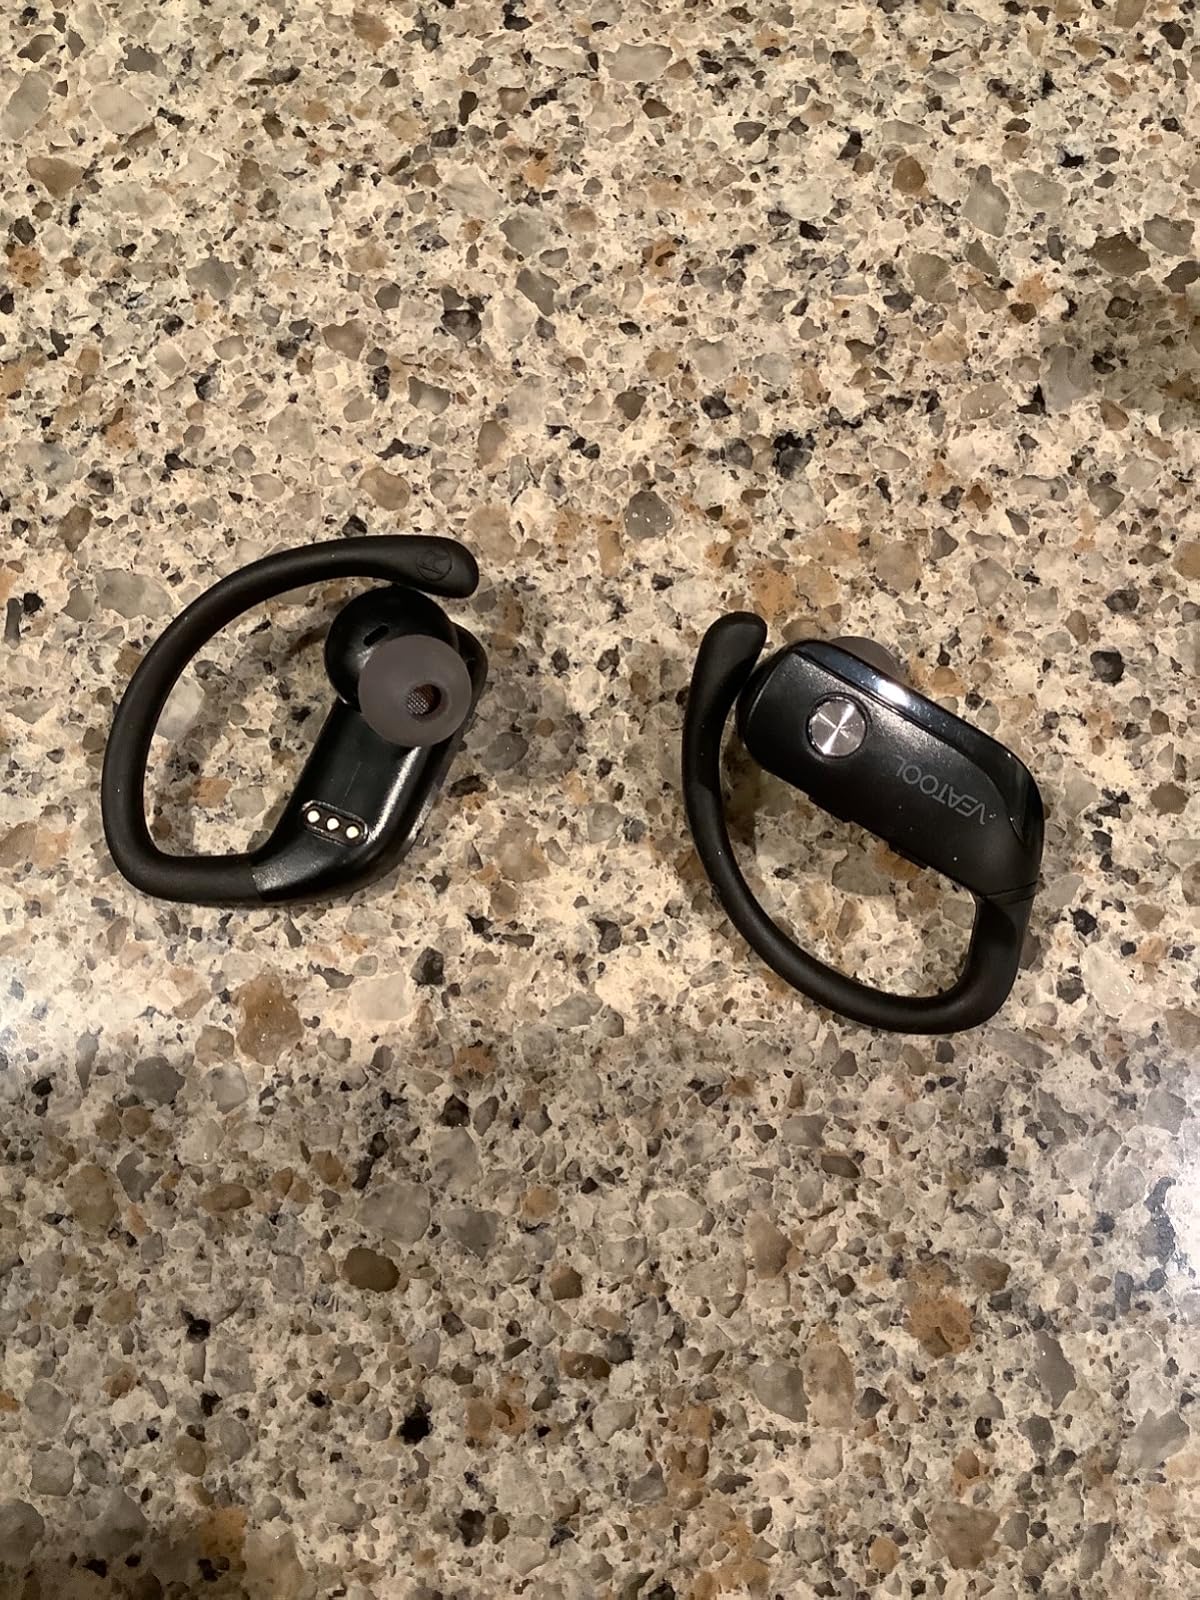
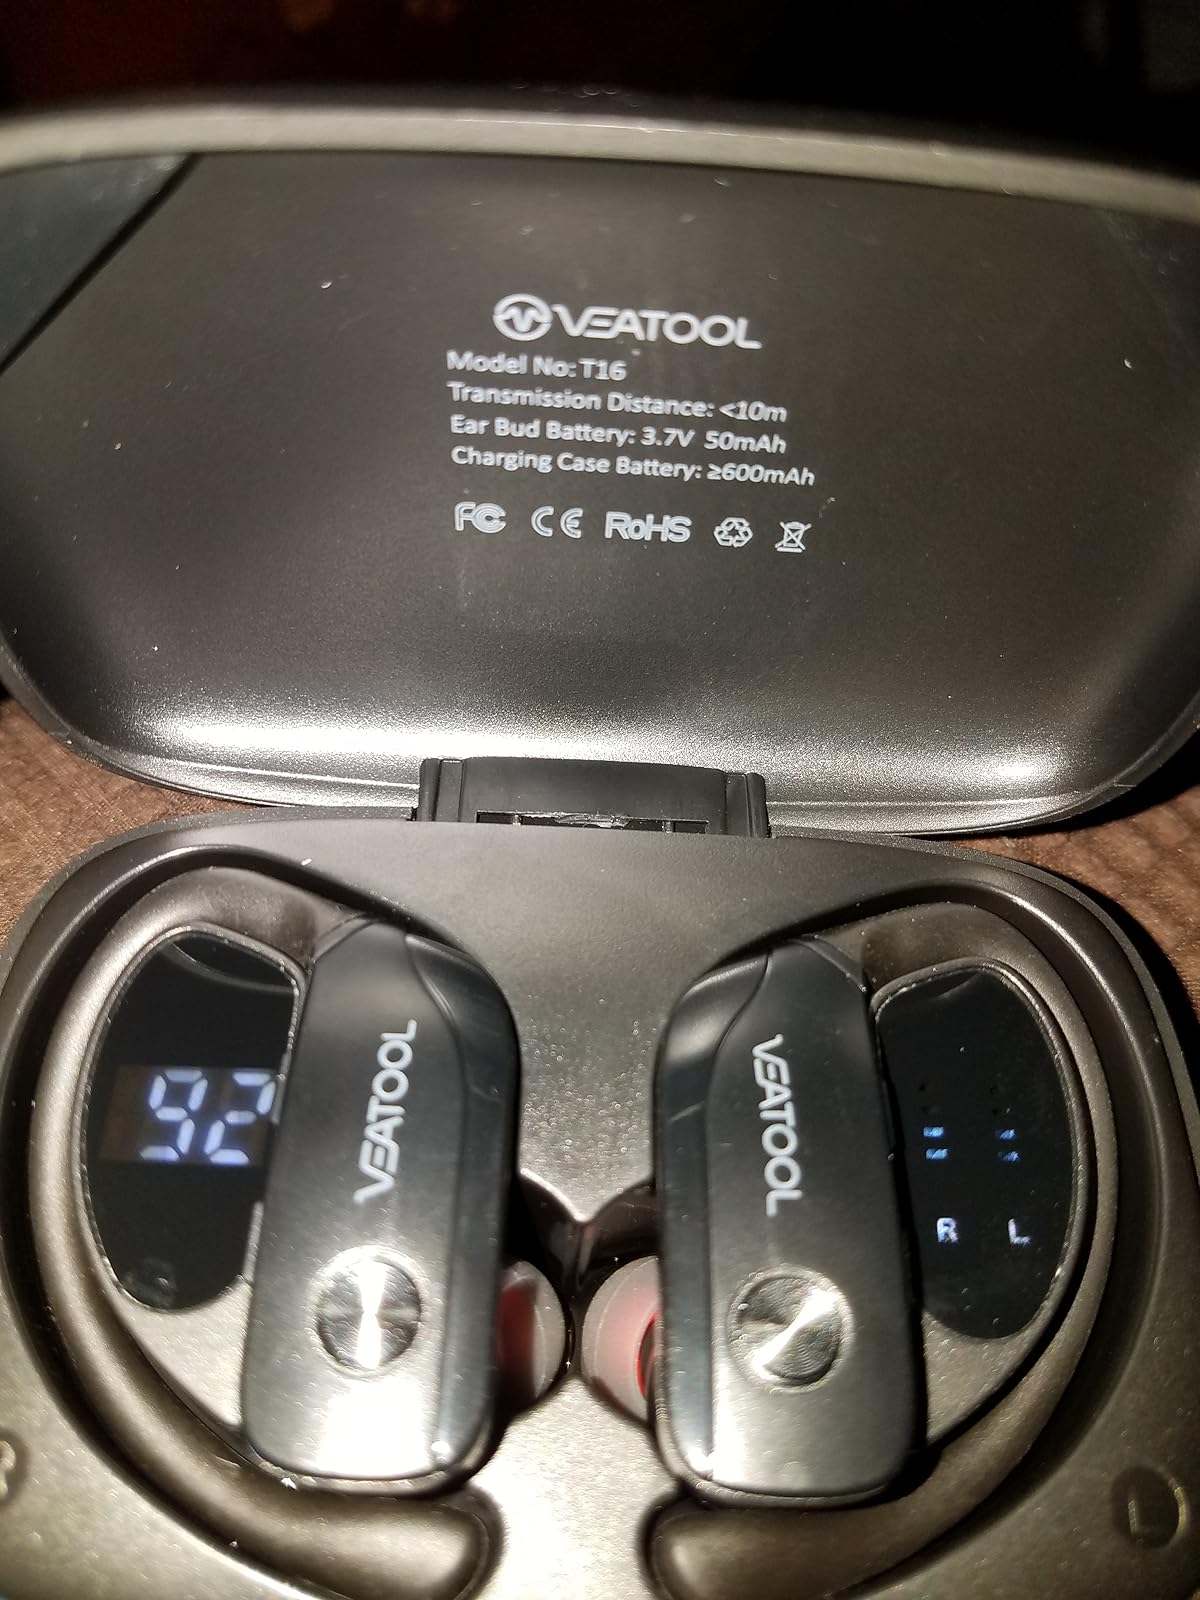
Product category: earbuds
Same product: yes